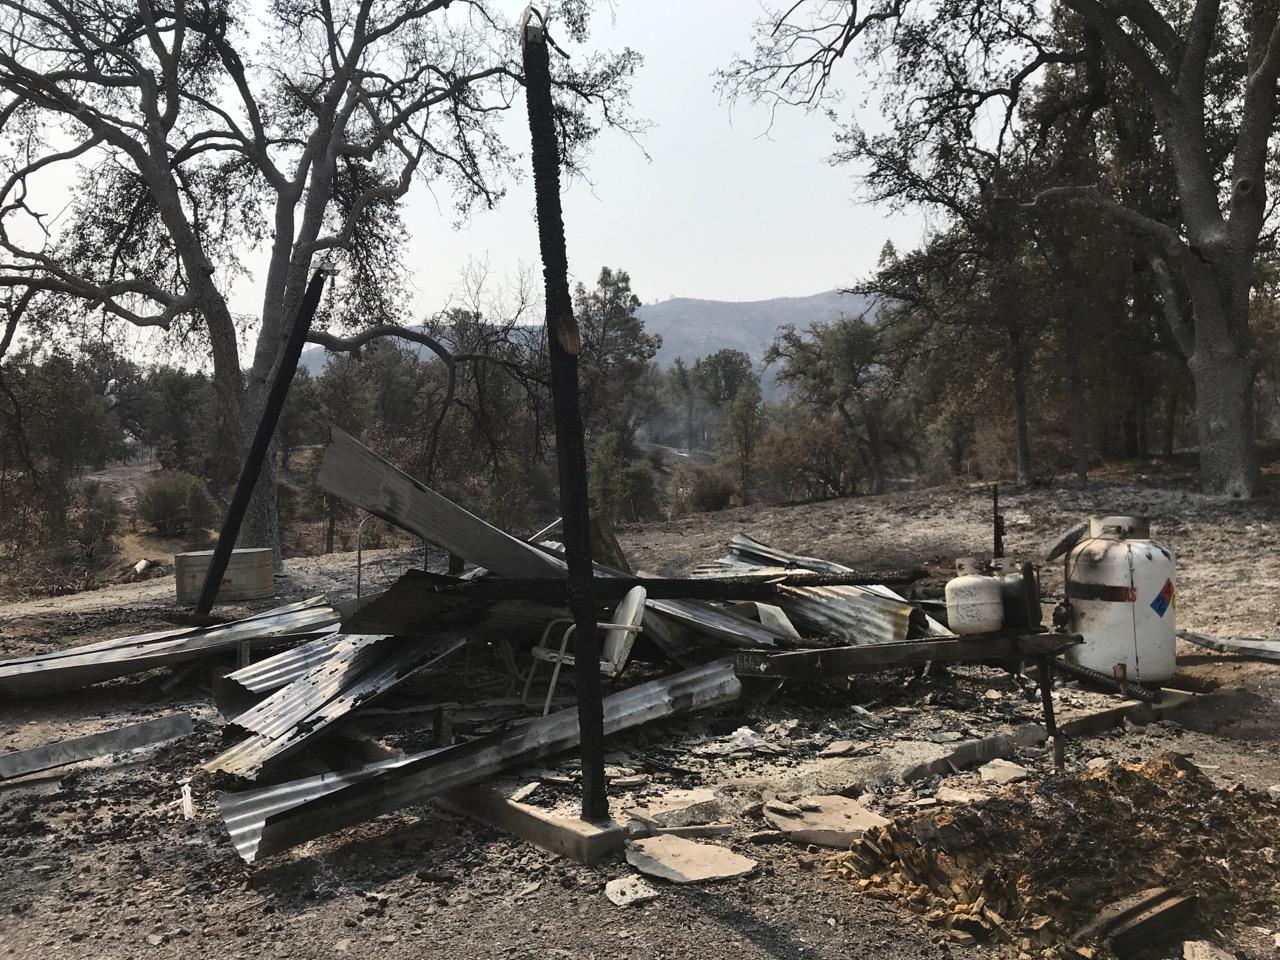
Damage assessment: destroyed